United States Army Remount Service

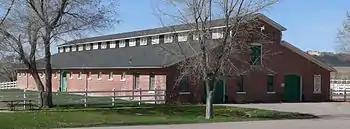
Stables at Fort Robinson, Nebraska, which became the largest army remount station in the USA

A part of the Quartermaster Corps, the U.S. Army Remount Service provided horses (and later mules and dogs) as remounts to U.S. Army units. Evolving from both the Remount Service of the Quartermaster Corps and a general horse-breeding program under the control of the Department of Agriculture, the Remount Service began systematically breeding horses for the United States Cavalry in 1918. It remained in operation until 1948, when all animal-breeding programs returned to Department of Agriculture control.